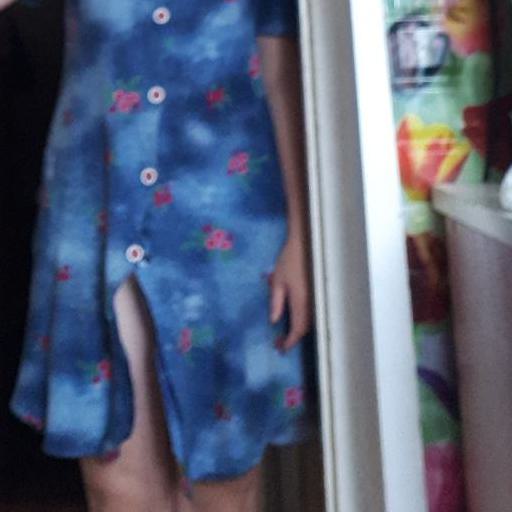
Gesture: no_gesture